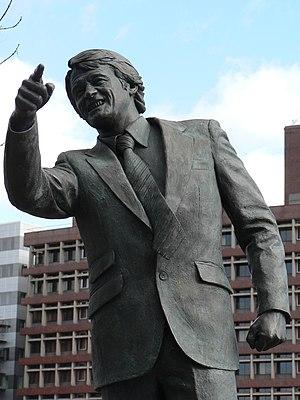
Ipswich Town Football Club est un club de football anglais basé à Ipswich, dans le Suffolk.
Robert William Robson, surnommé Bobby Robson, né le 18 février 1933 à Sacriston et décédé le 31 juillet 2009 dans le comté de Durham, est un footballeur anglais, qui évolue au poste d'attaquant principalement à Fulham et en équipe d'Angleterre. Après sa retraite de joueur, il exerce la fonction d'entraîneur de football dans plusieurs clubs européens et à la tête de l'équipe d'Angleterre.